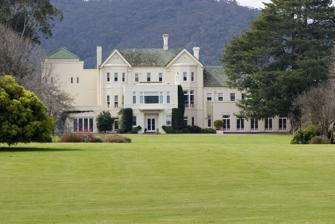
Building: Government House, Canberra
Country: Australia
Year built: 1891
Official residence of the Governor-General of Australia Government House Government House, viewed garden side Alternative names Yarralumla General information Status Completed Type Official residence Architectural style Colonial Georgian revival Inter-war Stripped Classical Location Yarralumla , Australian Capital Territory Country Australia Coordinates 35°18′06″S 149°04′40″E / 35.301612°S 149.077670°E / -35.301612; 149.077670 Current tenants Governor-General of Australia , presently Sam Mostyn AC Construction started 1832 ( 1832 ) Renovated 1891; 1927; 1939; 1990s Client Frederick Campbell (grazier) Owner Commonwealth of Australia Grounds 54 hectares (130 acres) Design and construction Other designers Ruth Lane Poole (interiors and furniture) Charles Weston (gardens) Renovating team Architect(s) John Smith Murdoch (1927) E. H. Henderson (1939) Roger Pegrum (1990s) Commonwealth Heritage List Official name Yarralumla and Surrounds, Dunrossil Dr, Yarralumla, ACT, Australia Type Listed place Criteria A., B., E., F., G., H. Designated 22 June 2004 Reference no. 105381 References Government House , colloquially known as Yarralumla , is the official residence of the governor-general of Australia . It is located in the suburb of Yarralumla in the Australian capital city of Canberra , in the Australian Capital Territory . The main residence is set amid 54 hectares (130 acres) of parkland. The house and its associated grounds were added to the Commonwealth Heritage List on 22 June 2004. At Government House, the governor-general of Australia presides over meetings of the Federal Executive Council , and holds investitures to present honours within the Order of Australia and associated Australian military, bravery and civil decorations. The governor-general also receives visiting heads of state and other dignitaries and the credentials of ambassadors to Australia, and entertains people from all walks of life. History American architect Walter Burley Griffin included provision for an impressive, purpose-built Government House in his plans for the modern city of Canberra. It was to be placed in a dedicated government precinct and provided with scenic views taking in Canberra's landscaped open spaces and central lake; but, as with so much of Burley Griffin's planning for the national capital, financial considerations intervened and the envisaged work never eventuated. The core part of the current vice-regal structure began life as a double-gabled Victorian-era house, erected in 1891 by grazier Frederick Campbell at what was then the hub of a working sheep station. Previously, the site taken up by the present-day Government House was occupied by an elegant, Georgian-style homestead with shady verandahs on two sides, a shingle-clad roof and rows of French windows replete with shutters. The original single-storey homestead had been continuously occupied by the interrelated Murray and Gibbes families from 1837 through to the end of 1881. Private ownership Following the entry of European explorers into the Limestone Plains area, pastoralists followed during the 1820s, and Johnston and Taylor were the first to graze stock in the Yarralumla area. A grant of the land was made to Henry Donnison in 1828, but he soon sold it to William Dawes who in turn sold it to Francis Mowatt in 1832. Mowatt established an agricultural and dairying property and built a homestead. In 1837 Terence Aubrey Murray and Thomas Walker acquired the property. Walker subsequently left the partnership and Murray increased the size of Yarralumla. He held large grazing lands in the Lake George area and became a Member of the Legislative Assembly in the 1840s. As a member of the Legislative Assembly, Murray served as a minister in the New South Wales Government , and was appointed President of the New South Wales Legislative Council in 1862. Murray planted the Himalayan or Deodar Cedar at Yarralumla around 1840, and decorative shrubs and trees among the native eucalypts that dotted the homestead's curtilage. Augustus Onslow Manby "Gussie" Gibbes purchased the Yarralumla sheep station and its homestead from his brother-in-law, Sir Terence Aubrey Murray, on 1 July 1859 for approximately £20,000. "Gussie" Gibbes made improvements to the property and as well as running extensive flocks of sheep on the estate, he bred horses for the Indian market and collected land rents from tenant farmers. Gussie Gibbes' health declined during the early 1880s. He sold his rural holdings and travelled overseas for an extended period with his niece and housekeeper, Leila Murray. On 8 November 1881, Frederick Campbell — who had been managing the neighbouring Duntroon sheep station for his uncle and aunt — purchased Yarralumla from his friend Gibbes for £40,000. Unlike Gibbes, Campbell was a married man with a growing family that needed to be accommodated. He partially demolished the old Yarralumla homestead in 1890 and, the following year, finished building a three-storey, red-brick house on the site. In 1899, Campbell razed what was left of the original homestead, replacing it with a substantial brick extension to the main house. An impressive wooden shearing shed was also built by Campbell in the 1890s to service Yarralumla's flocks of sheep. The shearing shed is situated near the banks of the Molonglo River , below the Scrivener Dam . Government House Members of the First Bruce Ministry at Government House in January 1924. This was the first cabinet meeting to take place in Canberra. The Commonwealth Government bought the Yarralumla estate from Campbell in 1913. It decided to use Campbell's vacated home as a temporary residence for the governor-general of Australia . Consequently, another three-storey block was erected behind the existing one and a new entrance hall was constructed on the southern frontage. A stable block was constructed to the west of the structure and cottages built for staff. For a period of time, the house was used as the residence of John Goodwin , the officer-in-charge of the Federal Capital Territory. Since the 1920s, the building has been extended and refurbished several more times, but the basic structure of the 1891 house can still be seen clearly when viewed from the south. Lord Stonehaven was the first governor-general to live in the house, being in attendance at the opening of the new Provisional Parliament House (now Old Parliament House ) in Canberra in 1927. Australian-born Sir Isaac Isaacs was the first governor-general to live at Government House for the entirety of his term. The house remained relatively small when compared to Government House in Melbourne , and successive governors-general and their wives complained about its inadequacies as a place for formal entertaining. Plans for a much grander — and permanent — vice-regal residence were never implemented as a consequence of the economic hardship caused by the Great Depression of the late 1920s and 1930s. The grave crisis posed to Australia's security during the Second World War also halted further work. Government House in 1927. Lord Stonehaven was the first governor-general to reside at Yarralumla, moving into the residence that year. Due to the First World War and the adverse post-war economic conditions that prevailed in its immediate wake, the federal government did not move to Canberra from Melbourne until 1927. It was only at this time that the governor-general began to use Yarralumla as his official seat, albeit on a limited basis at first. However, the Federal Cabinet did meet at Government House (then known as Yarralumla House) on 30 January 1924, on that occasion chaired by the acting Prime Minister, Earle Page . This was still three years before the opening of Parliament House and Canberra becoming the National Capital. Between 1927 and 1930 the governor-general continued to live principally at Melbourne's Government House, residing at Yarralumla only during those periods of the year when the Parliament of Australia was sitting. In 1930, Melbourne's Government House was finally returned to the Victorian State Government for use by the Governor of Victoria . In 1927, the Duke and Duchess of York (later King George VI and Queen Elizabeth ) stayed in the house when they visited Canberra to open the Provisional Parliament House . Prior to their arrival, extensive improvements were made to ensure that the building would provide a standard of accommodation appropriate for members of the royal family. These improvements were overseen by the then Commonwealth Architect, John Smith Murdoch . The interiors of the refurbished house, along with much of their furniture, were designed by Ruth Lane Poole , of the Federal Capital Commission . They are in keeping with the prevailing Inter-war Stripped Classical style, with more formal interiors provided for the official reception rooms, and a lighter scheme prevailing in the private residential rooms. A private sitting room was built in 1933 at the request of Lady Isaacs over the south entrance porch, which looks south across the gardens to the Brindabella Ranges and the foothills of the Australian Alps beyond. In 1939, Government House was again extensively renovated and expanded in the Inter-war Stripped Classical style typical of Canberra's early public buildings, to a design by E. H. Henderson, Chief Architect of the Works and Services Branch of the Department of the Interior. Lord Gowrie lived in the residence at this time, and it was not regarded as being large enough to meet the demands made of it. The 1899 Campbell extension was therefore demolished and a new, more substantial replacement erected. The drawing room was made larger, while more bedrooms were installed on the second storey, and a "state entrance" built on the northern side. Further alterations to the existing building were also made, adding a nursery on the third-storey and extending the dining room. All these changes to Yarralumla had been spurred by the impending appointment of Prince George, Duke of Kent as the next governor-general. He was due to succeed Lord Gowrie in early 1945. However, the Duke died in an aircraft crash in Scotland in 1942 while on active service in World War II , and his elder brother, Prince Henry, Duke of Gloucester , was appointed in his place. The changes were completed in time for the arrival of the Duke and Duchess of Gloucester. In the 1990s, a new chancery building, designed by Roger Pegrum in an Inter-war Stripped Classical design, was constructed to house the offices of the Official Secretary to the Governor-General and associated administrative staff. Grounds Iron gates decorated with the royal arms and the coat of arms of Australia at the property's entrance Government House is situated in the south-western part of Canberra , in the suburb of Yarralumla . It is located on the shores of Lake Burley Griffin on a north–south orientation and is reached by Dunrossil Drive — named after the only Australian governor-general to die in office, Lord Dunrossil . At the entrance to the grounds are iron gates, decorated with the Royal and Commonwealth coats of arms, and a gatekeeper's cottage. The curving drive leads to the house through ornamental lawns and gardens. Residence Government House consists of a central brick block, erected by Frederick Campbell in 1890–1891 on the remnants of an 1830s homestead. The house was enlarged in 1899 and again during the 1920s. Further additions were made to it in the 1930s and 1940s. All of these structures were rendered with a layer of cement and painted cream. The roof tiles are green. The "State Entrance" and the main doorway to Government House is covered by a porte-cochère The "State Entrance" to Government House is located on its eastern facade, and is protected by a porte-cochère , within which there is a set of steps leading up to the main entry doors. Running along the centre of the house is the wood-panelled "State Entrance Hall", lined with Australian artworks and furniture, including a study by multiple Archibald Prize -winner Sir William Dargie for the " Wattle Portrait " of Queen Elizabeth II and a study for a portrait, again by Dargie, of Prince Philip, Duke of Edinburgh . Official ceremonies, such as the swearing-in of Cabinet ministers, the presentation of honours and the holding of receptions, take place in the drawing room, which is hung with paintings by Australian artists and contains examples of early Australian furniture. The drawing room leads through to the private entrance, which is composed of a series of rooms leading from the south façade (with views of the Brindabella Ranges ) through to the "State Entrance Hall". Again, these rooms are hung with paintings by Australian artists and contain antique furniture and other items of interest. Princess Lātūfuipeka Tukuʻaho , High Commissioner for Tonga, presents credentials to Governor-General Quentin Bryce in the drawing room. The private entrance is only used by the monarch and the current prime minister. As such, an incoming prime minister enters through the state entrance to receive their commission while they leave through the private entrance. Conversely, where a prime minister comes to Government House to resign after losing an election or the leadership of their party, they enter through the private entrance and exit through the state entrance. Beyond the private entrance are a morning room and a small dining room. This small dining room features a series of paintings by Australian indigenous artists. These rooms lead back to the "State Entrance Hall". Aerial view of Government House and Lake Burley Griffin adjacent to it On the lakefront side of the house is the "State Dining Room". It features a large bay window overlooking Lake Burley Griffin, which leads out on to a terrace. Also on the ground floor, and commanding views of the lake, are the governor-general's study, where the vice-regal incumbent works and receives visitors, and a sitting room with an attached vestibule which links with a number of offices and service rooms. The upper floors of Government House contain the governor-general's private residence and guest rooms. The furnishings and decoration of Government House represent a wide spectrum of Australian artists and craftspeople, ranging from colonial times to the present day and expressing a rich variety of styles. It also houses a large collection of artworks by Australian indigenous artists. Cultural institutions including the National Gallery of Australia , the National Library of Australia and The Australiana Fund , have lent much of the furniture and art objects gracing the house. Artists with works displayed in Government House include E. Phillips Fox , Tom Roberts , Sir Arthur Streeton , Sir William Dargie , Margaret Preston , Rupert Bunny , Nicholas Chevalier , William Beckwith McInnes , Elioth Gruner , Sir Lionel Lindsay , Sir Bertram Mackennal , Sir Hans Heysen , Lloyd Rees , Fred Williams , Arthur Boyd , Sir Sidney Nolan , Leonard French , Justin O'Brien , Ray Crooke , John Dowie , Johnny Warangkula Tjupurrula, Margaret Olley , Pro Hart , Yala Yala Gibbs Tjungarrayi, Charlie Tjararu Tjungarrayi and Paddy Japaljarri Sims. Gardens Extensive landscaped grounds surround the house. They were first devised and put in place by the horticulturalist Charles Weston . Many of the trees in the gardens have been planted by visiting dignitaries. The grounds include extensive plantations of trees and sweeping lawns, which provide vistas towards Black Mountain in the north and the Brindabella Ranges in the south. The English Garden on the grounds of Government House, laid out by Lady Gowrie The "Wild Garden" or "English Garden" was laid out by Lady Gowrie , and includes a memorial to Patrick Hore-Ruthven , the only surviving son of governor-general Lord and Lady Gowrie, who was killed in the Second World War. The design of this garden was influenced by the work of Edna Walling and Paul Sorenson . Other gardens have been laid out by successive governors-general and their spouses. The lakeside lawn and terraces, for instance, were developed at the time Lake Burley Griffin was filled with water in the early 1960s, during the vice-regal tenure of Lord De L'Isle . Further developments to the terraces were undertaken during the term of Sir Ninian Stephen in the 1980s. A rhododendron grove was designed and planted in the 1970s by Otto Ruzicka, and is called the "Hasluck Garden" after governor-general Sir Paul and his vice-regal consort, Dame Alexandra Hasluck . In addition, large numbers of bulbs were planted along the eastern side of the "Vista Lawn" to the south of the house in the 1990s at the suggestion of Dallas Hayden, wife of governor-general Bill Hayden . The Bravery Garden was established in the grounds of Government House, suggested by Sir William and Lady Deane and inspired by John Thurgar OAM , MBE and Hedonna Thurgar, founders of the Australian Bravery Association. The garden displays different Australian civilian and military decorations, including the Victoria Cross , and the civilian equivalent, the Cross of Valour , all nestled in plantings of mostly Australian and New Zealand plants. In 2014 a hedge of 'Gallipoli Centenary Rose' was planted. The Vista Lawn is a 450 metres (1,480 ft) lawn that faces the southern entrance of the residence. About 100 metres (330 ft) south of the house there is a slight depression in Yarralumla's "Vista Lawn". It marks the location of a filled-in brick and cement vault which once contained the bodies of two of the property's colonial-era inhabitants, Elizabeth Gibbes ( c. 1790 -1874) and her husband, Colonel John George Nathaniel Gibbes (1787-1873). Originally, the subterranean vault was surrounded by a stand of yews and hawthorns. In 1880, the coffins containing the remains of the Colonel and Mrs Gibbes were removed from the vault by their son "Gussie" Gibbes and reinterred at St John the Baptist Church, Reid . In the same churchyard, just a few paces from the Gibbes' burial plot, lies the grave of Lord Dunrossil (1893-1961), Australia's 14th governor-general, who died during his Yarralumla tenure. Cultural depictions The heritage-listed elm trees that line Dunrossil Drive inspired the symphonic poem Dunrossil Elms by Australian composer Alexander Voltz , which won the Symphonic Category of the 2024 George Enescu International Competition . See also Australia portal Architecture portal Government House Government Houses of the British Empire and Commonwealth Notes